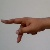
The image shows a hand gesture representing the letter 'P' in Indian Sign Language.